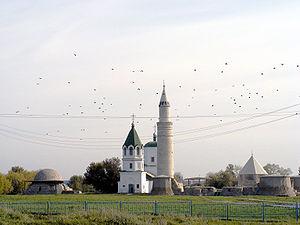
Cet article recense les sites inscrits au patrimoine mondial en Russie.
Le Gorodichtché de Bolgar est un ancien village fortifié, situé près de la ville de Bolgar au Tatarstan. Au Moyen Âge, Bolgar est devenue une des plus grandes villes du Khanat bulgare de la Volga, dépendant de la Horde d'or.